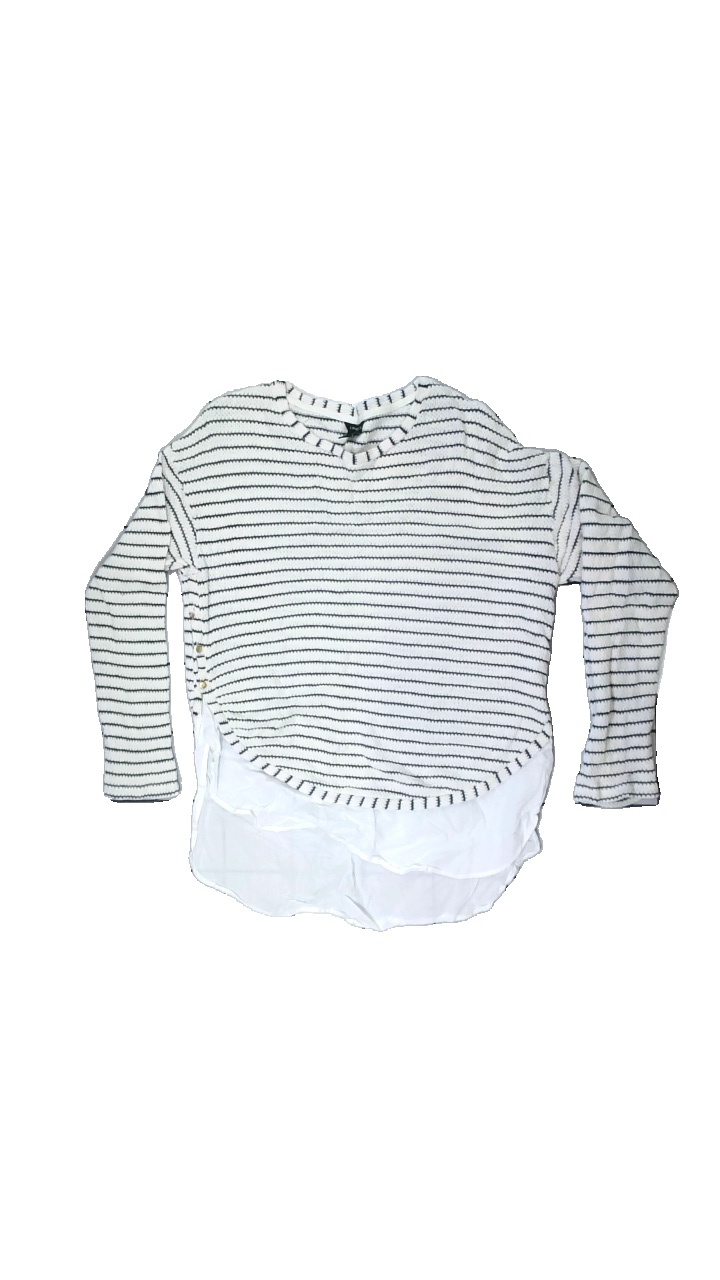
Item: Top (Ladies)
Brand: Lindex
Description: Blue and white striped women's top, size L. Good condition.
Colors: White, Blue
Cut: Regular, C-collar
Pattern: Striped
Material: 100% cotton
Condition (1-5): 4
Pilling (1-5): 5
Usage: Reuse
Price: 50-100